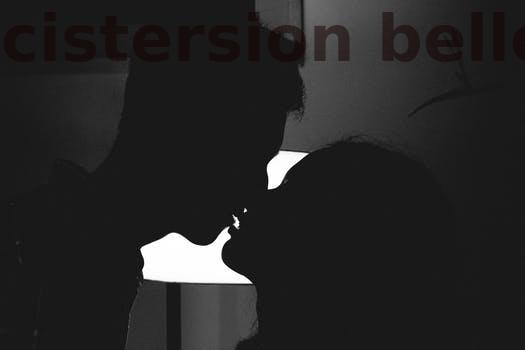
Label: Watermark